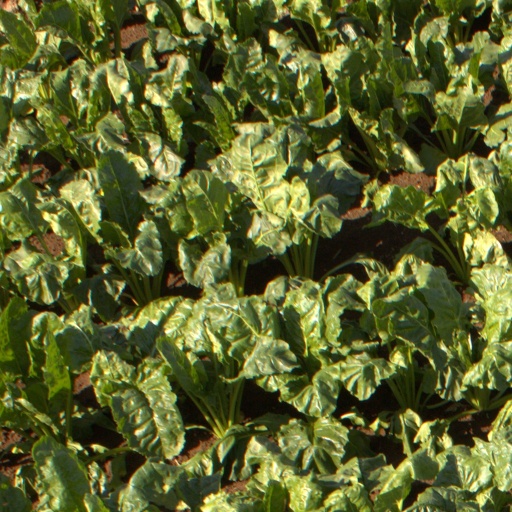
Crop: sugar beet